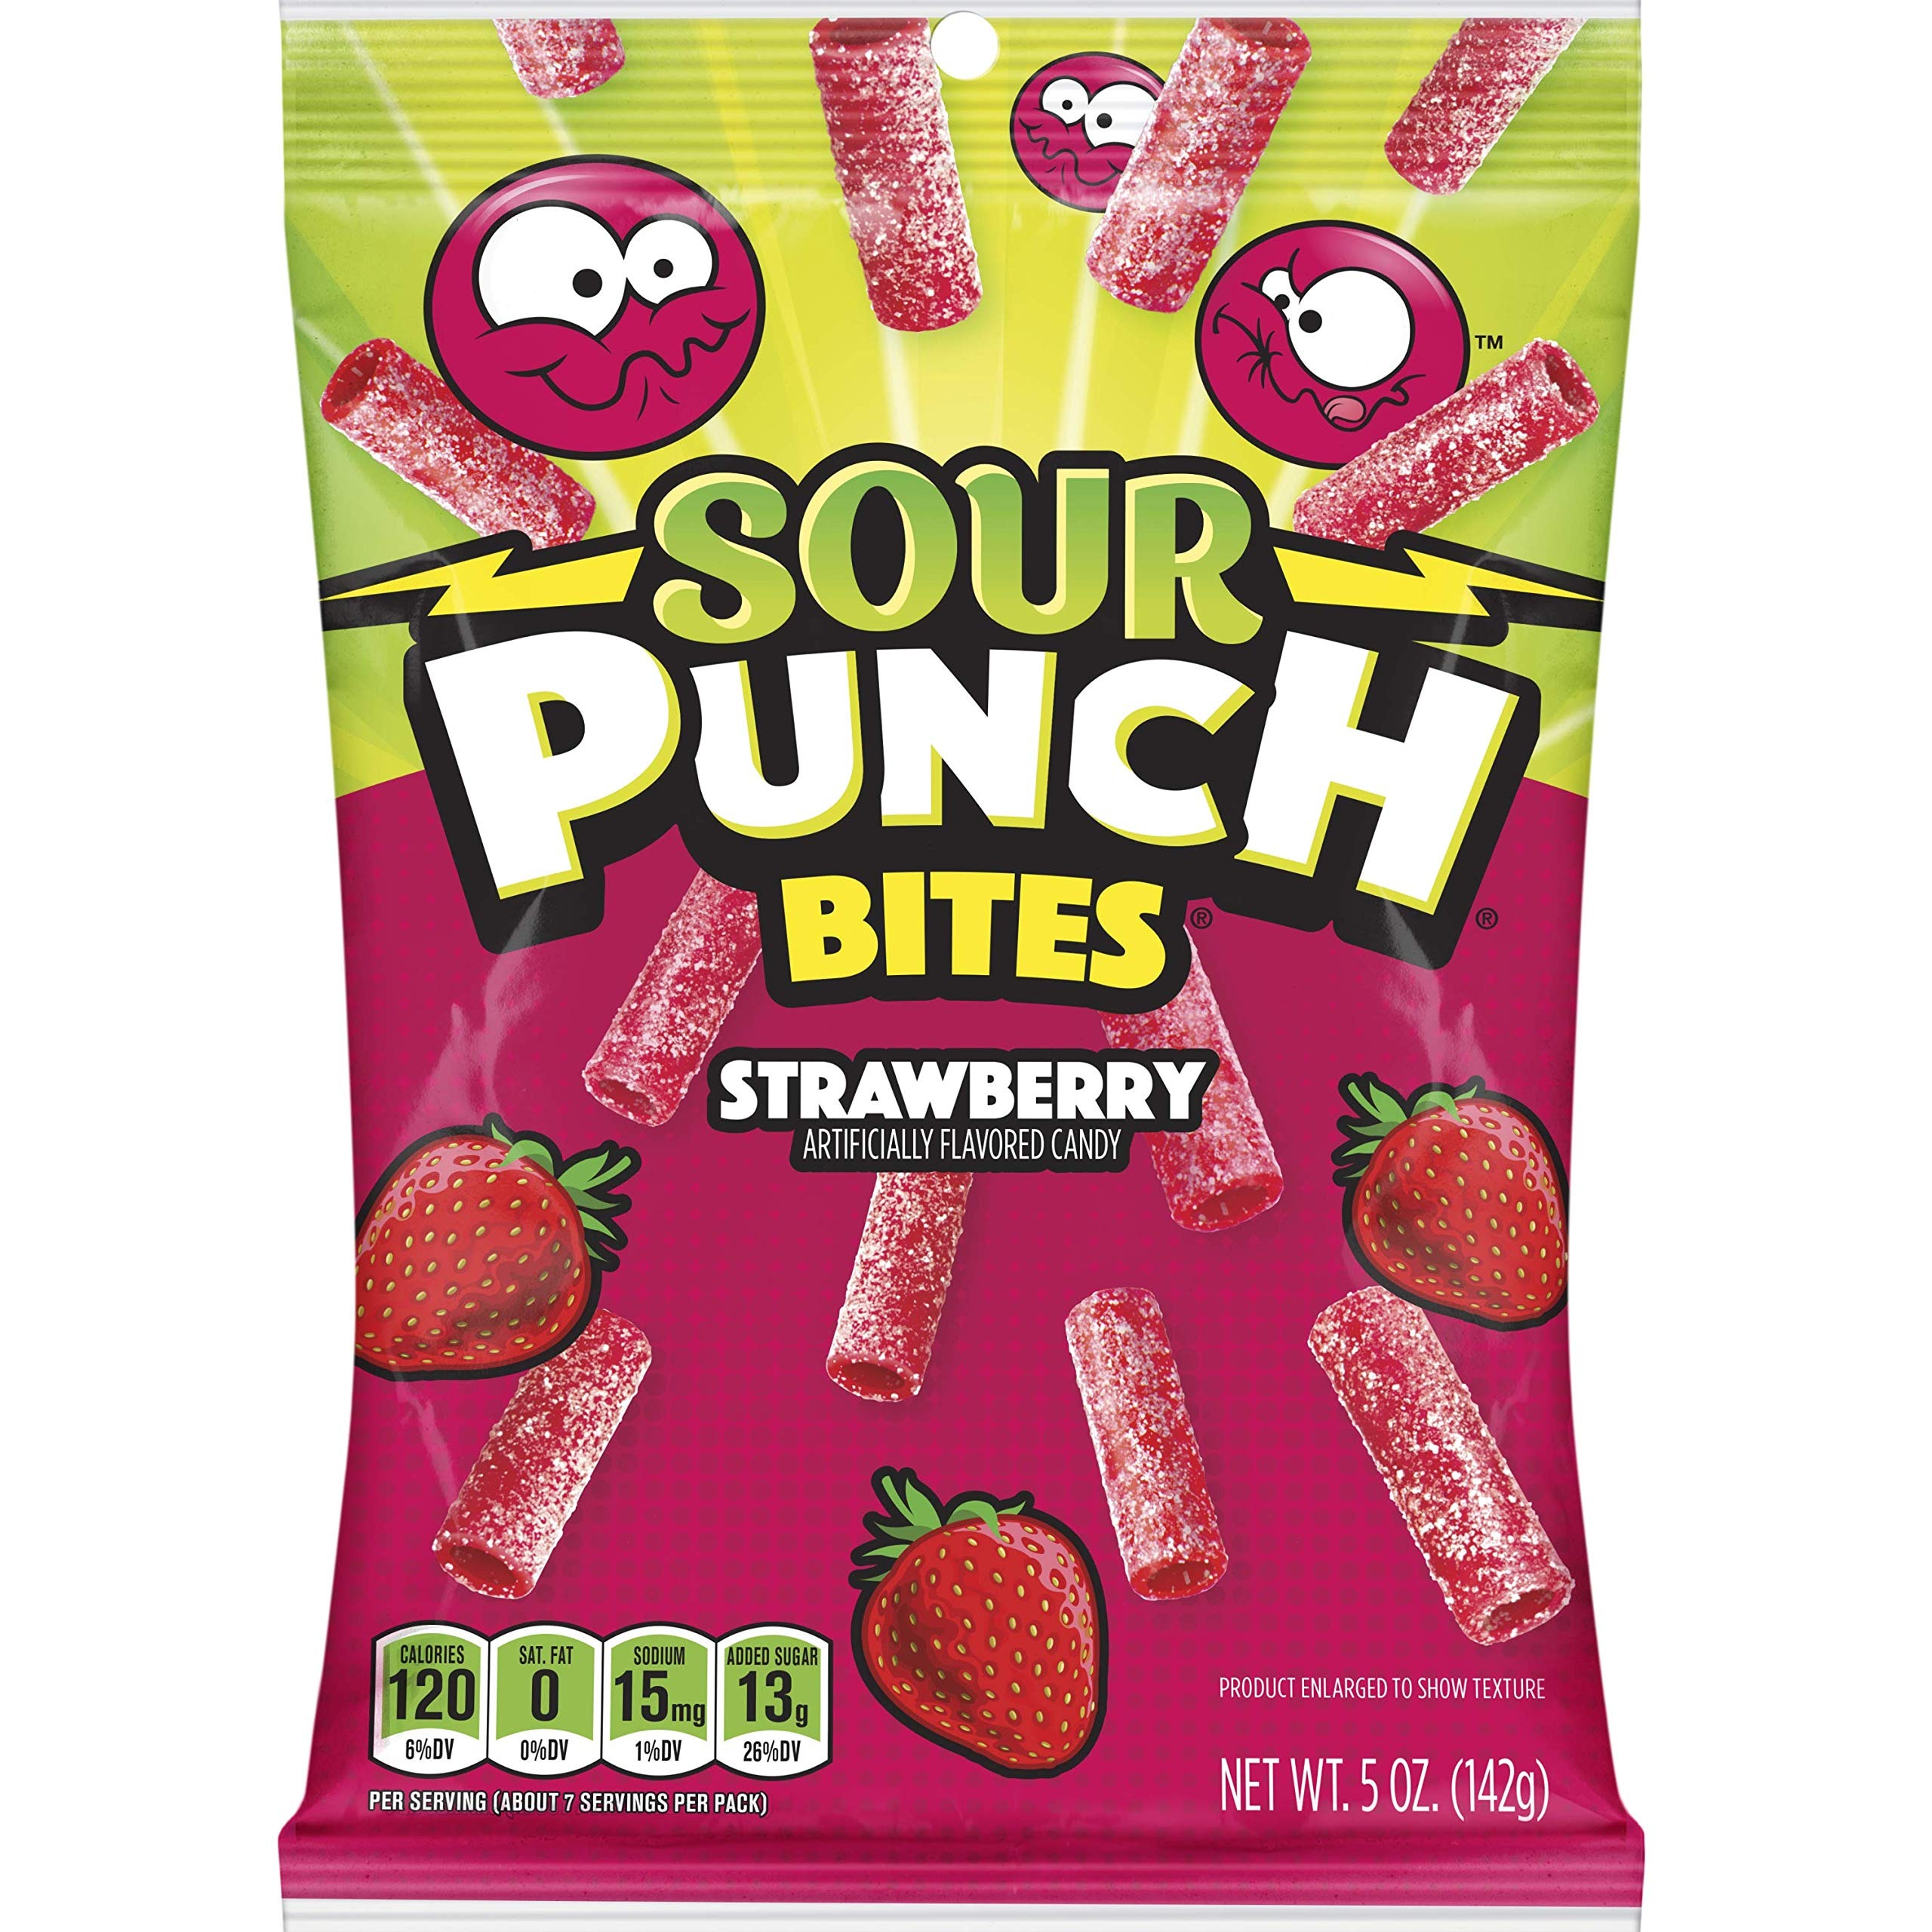
Item Name: Sour Punch Bites, Sweet Strawberry Fruit Flavor,Soft & Chewy Candy, 5 Ounce Bag, Pack of 12
Bullet Point 1: With about 3 servings in each 5-ounce bag, these Strawberry flavored Sour Punch Bites are the perfect sized candy packaging for the office or on the go.
Bullet Point 2: Grab a pack of these soft and chewy candy bites bursting with strawberry flavor for a stimulating sweet & sour experience that packs a power punch!
Bullet Point 3: Enjoy a pack of these bite-sized, mouthwatering treats as the perfect pairing with salty snacks on movie night with family and friends or indulge on your own for a midday mood-boosting snack.
Bullet Point 4: Treat yourself any time with these low fat, low sodium, kosher certified candies.
Value: 60.0
Unit: Ounce

Price: 27.07